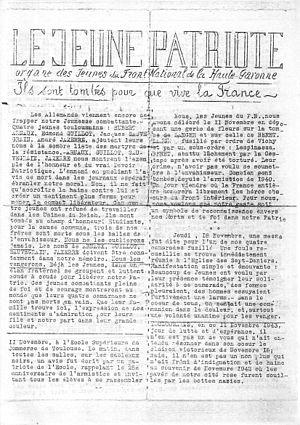
Le Jeune Patriote, tract (recto) distribué au lycée de garçon de Toulouse en novembre 1943.
L'histoire du communisme recouvre l'ensemble des évolutions de ce courant d'idées et, par extension, celle des mouvances et des régimes politiques qui s'en sont réclamés. Le communisme se développe principalement au XXᵉ siècle, dont il constitue l'une des principales forces politiques : à son apogée, durant la seconde moitié du siècle, un quart de l'humanité vit sous un régime communiste.